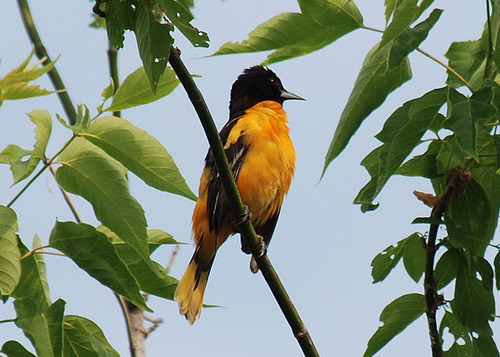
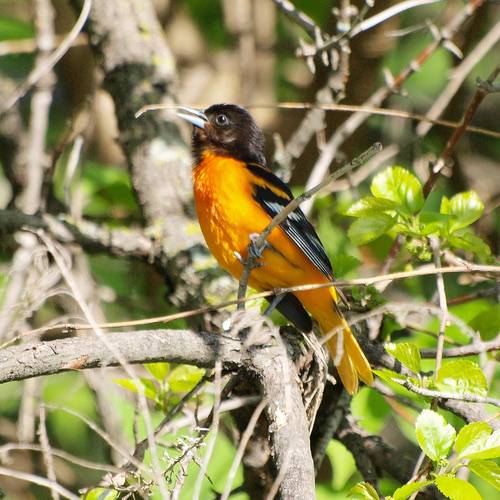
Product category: misc
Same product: yes